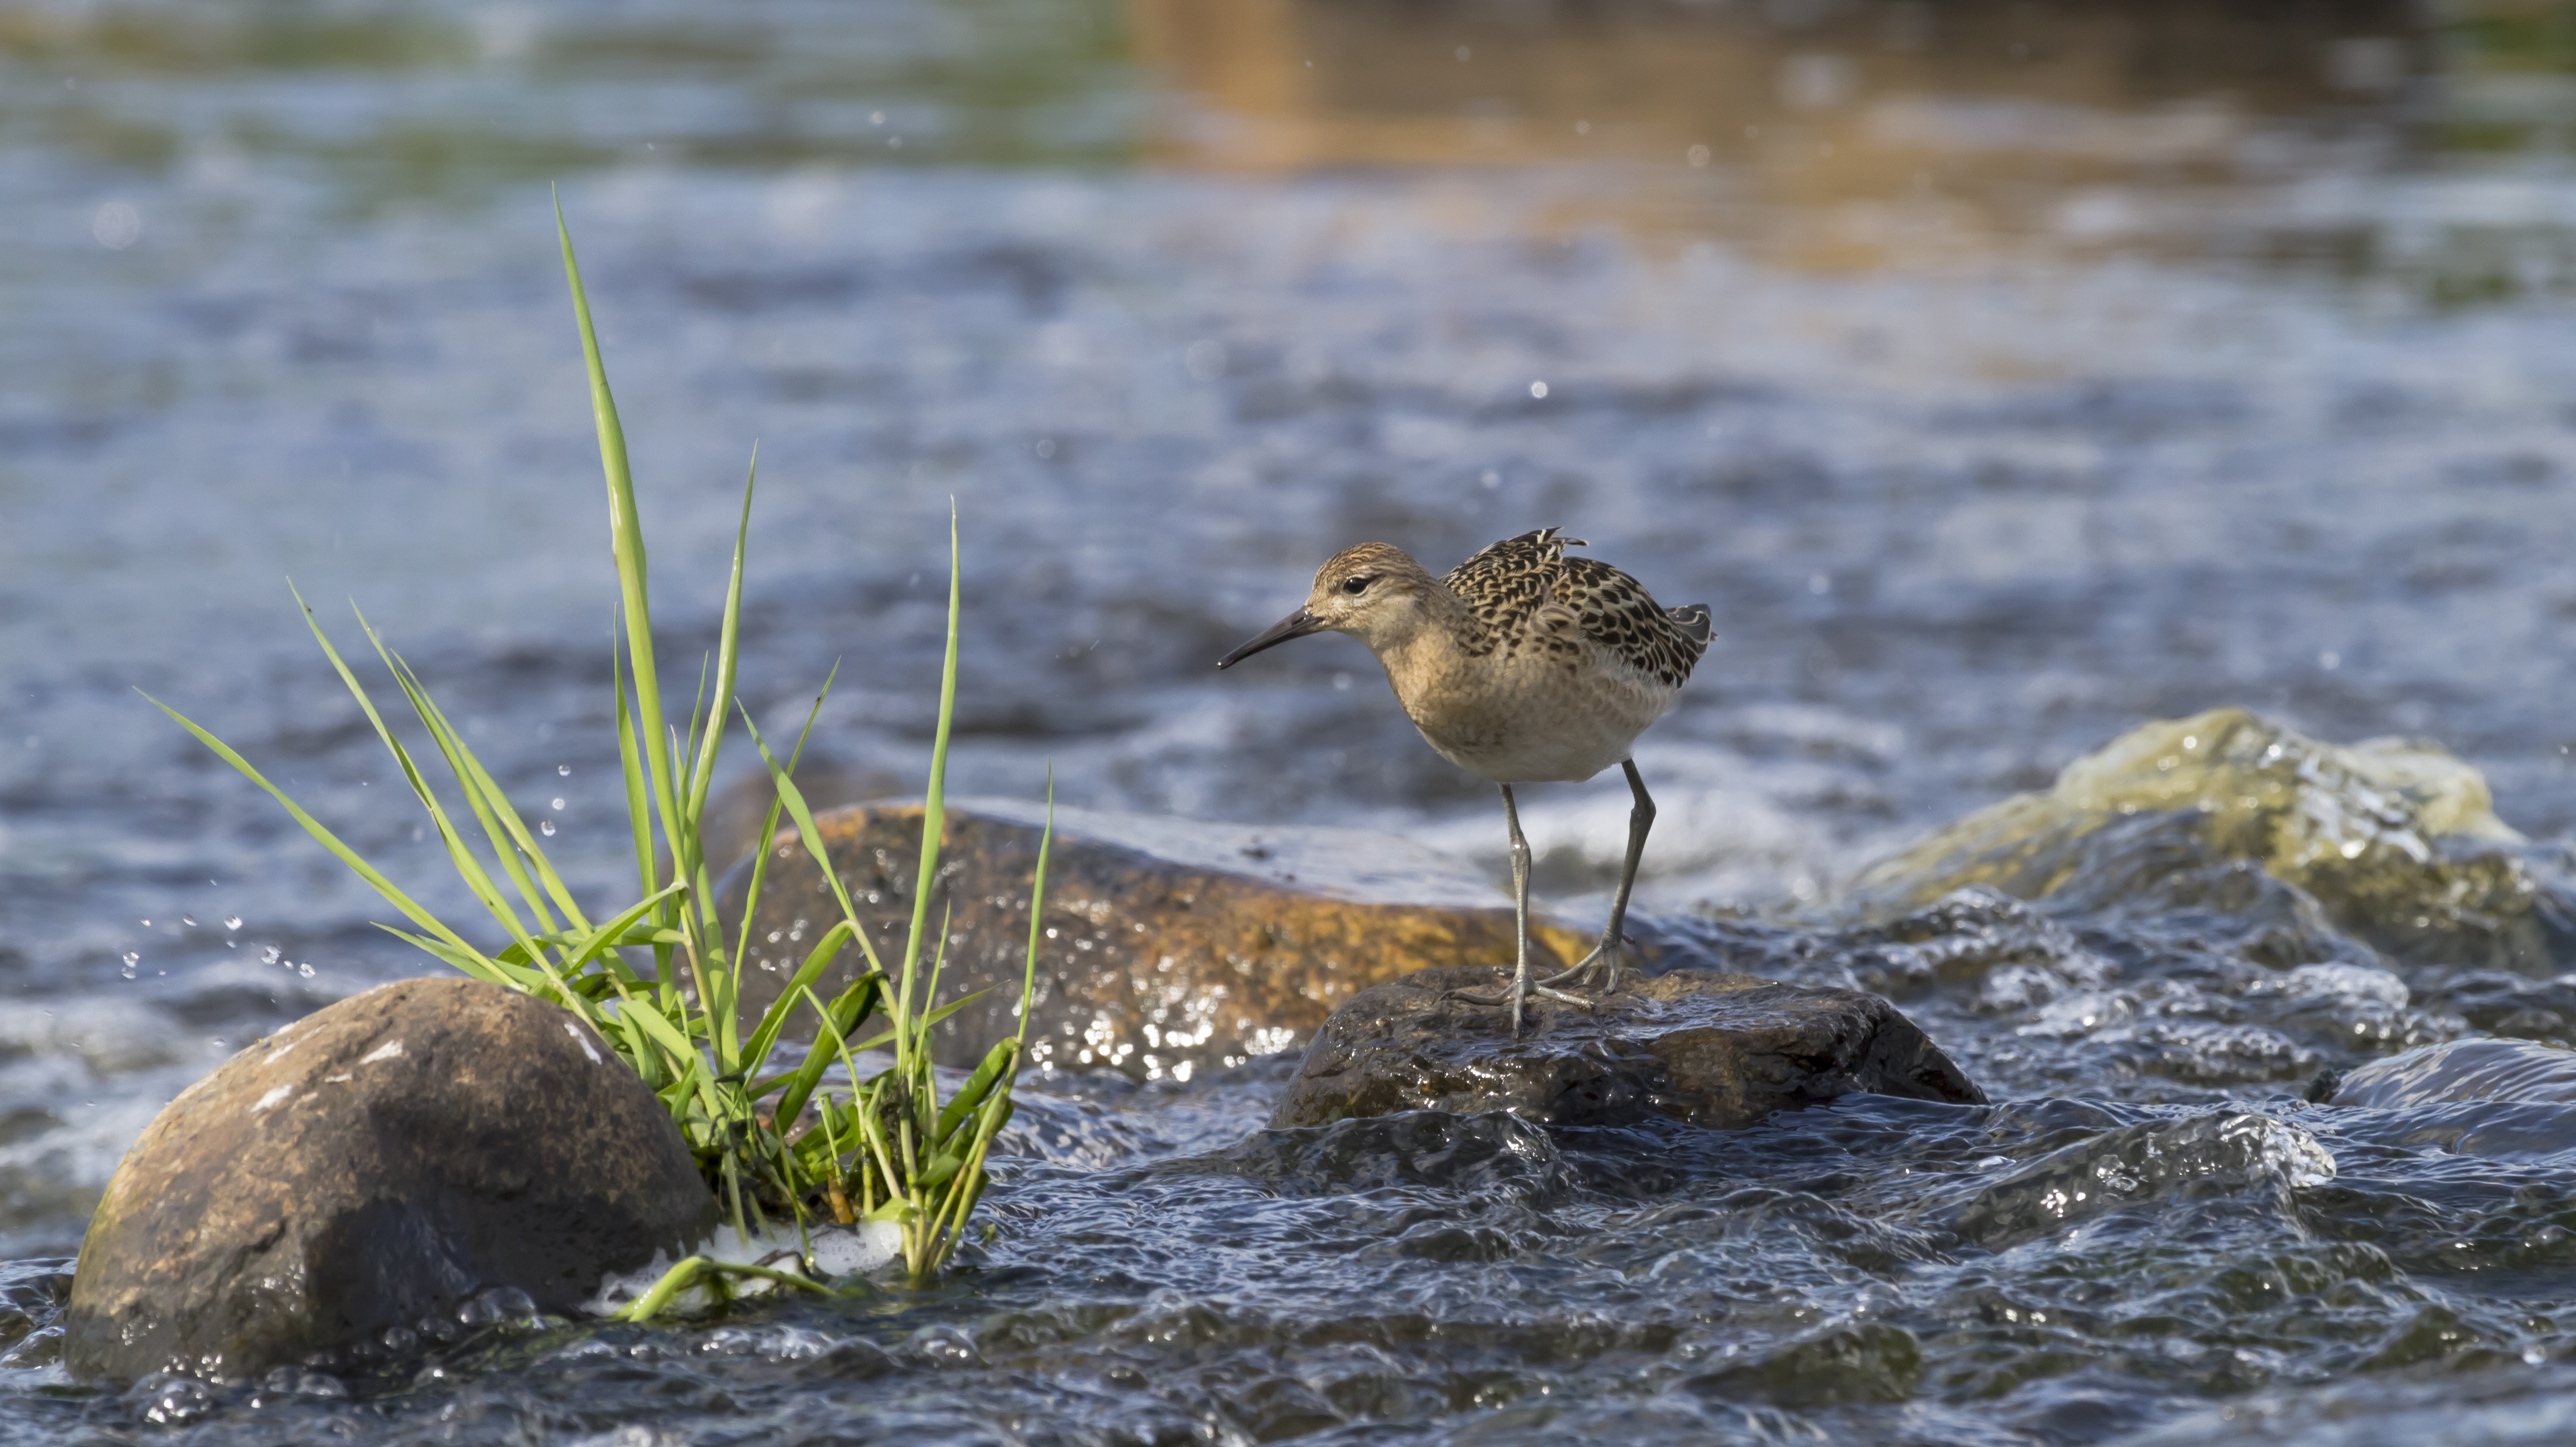
sea, water, nature, bird, river, stone, wildlife, fauna, duck, rapids, vertebrate, water bird, snipe, shorebird, sandpiper, muskrat, ruff, puurij rvi, cinclidae